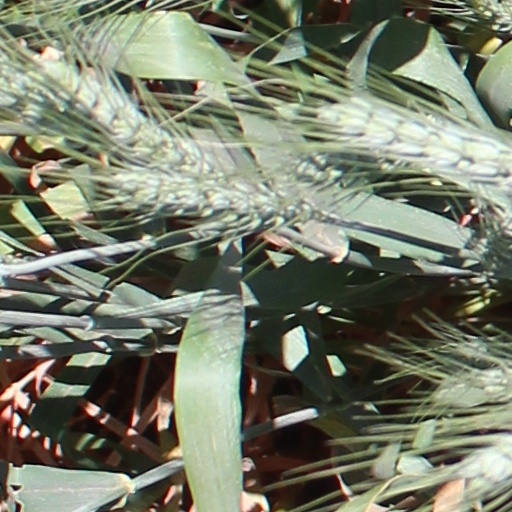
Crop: wheat